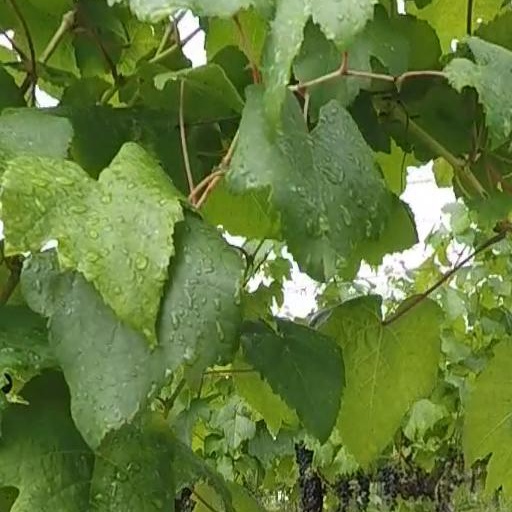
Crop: grape